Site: brandenburg
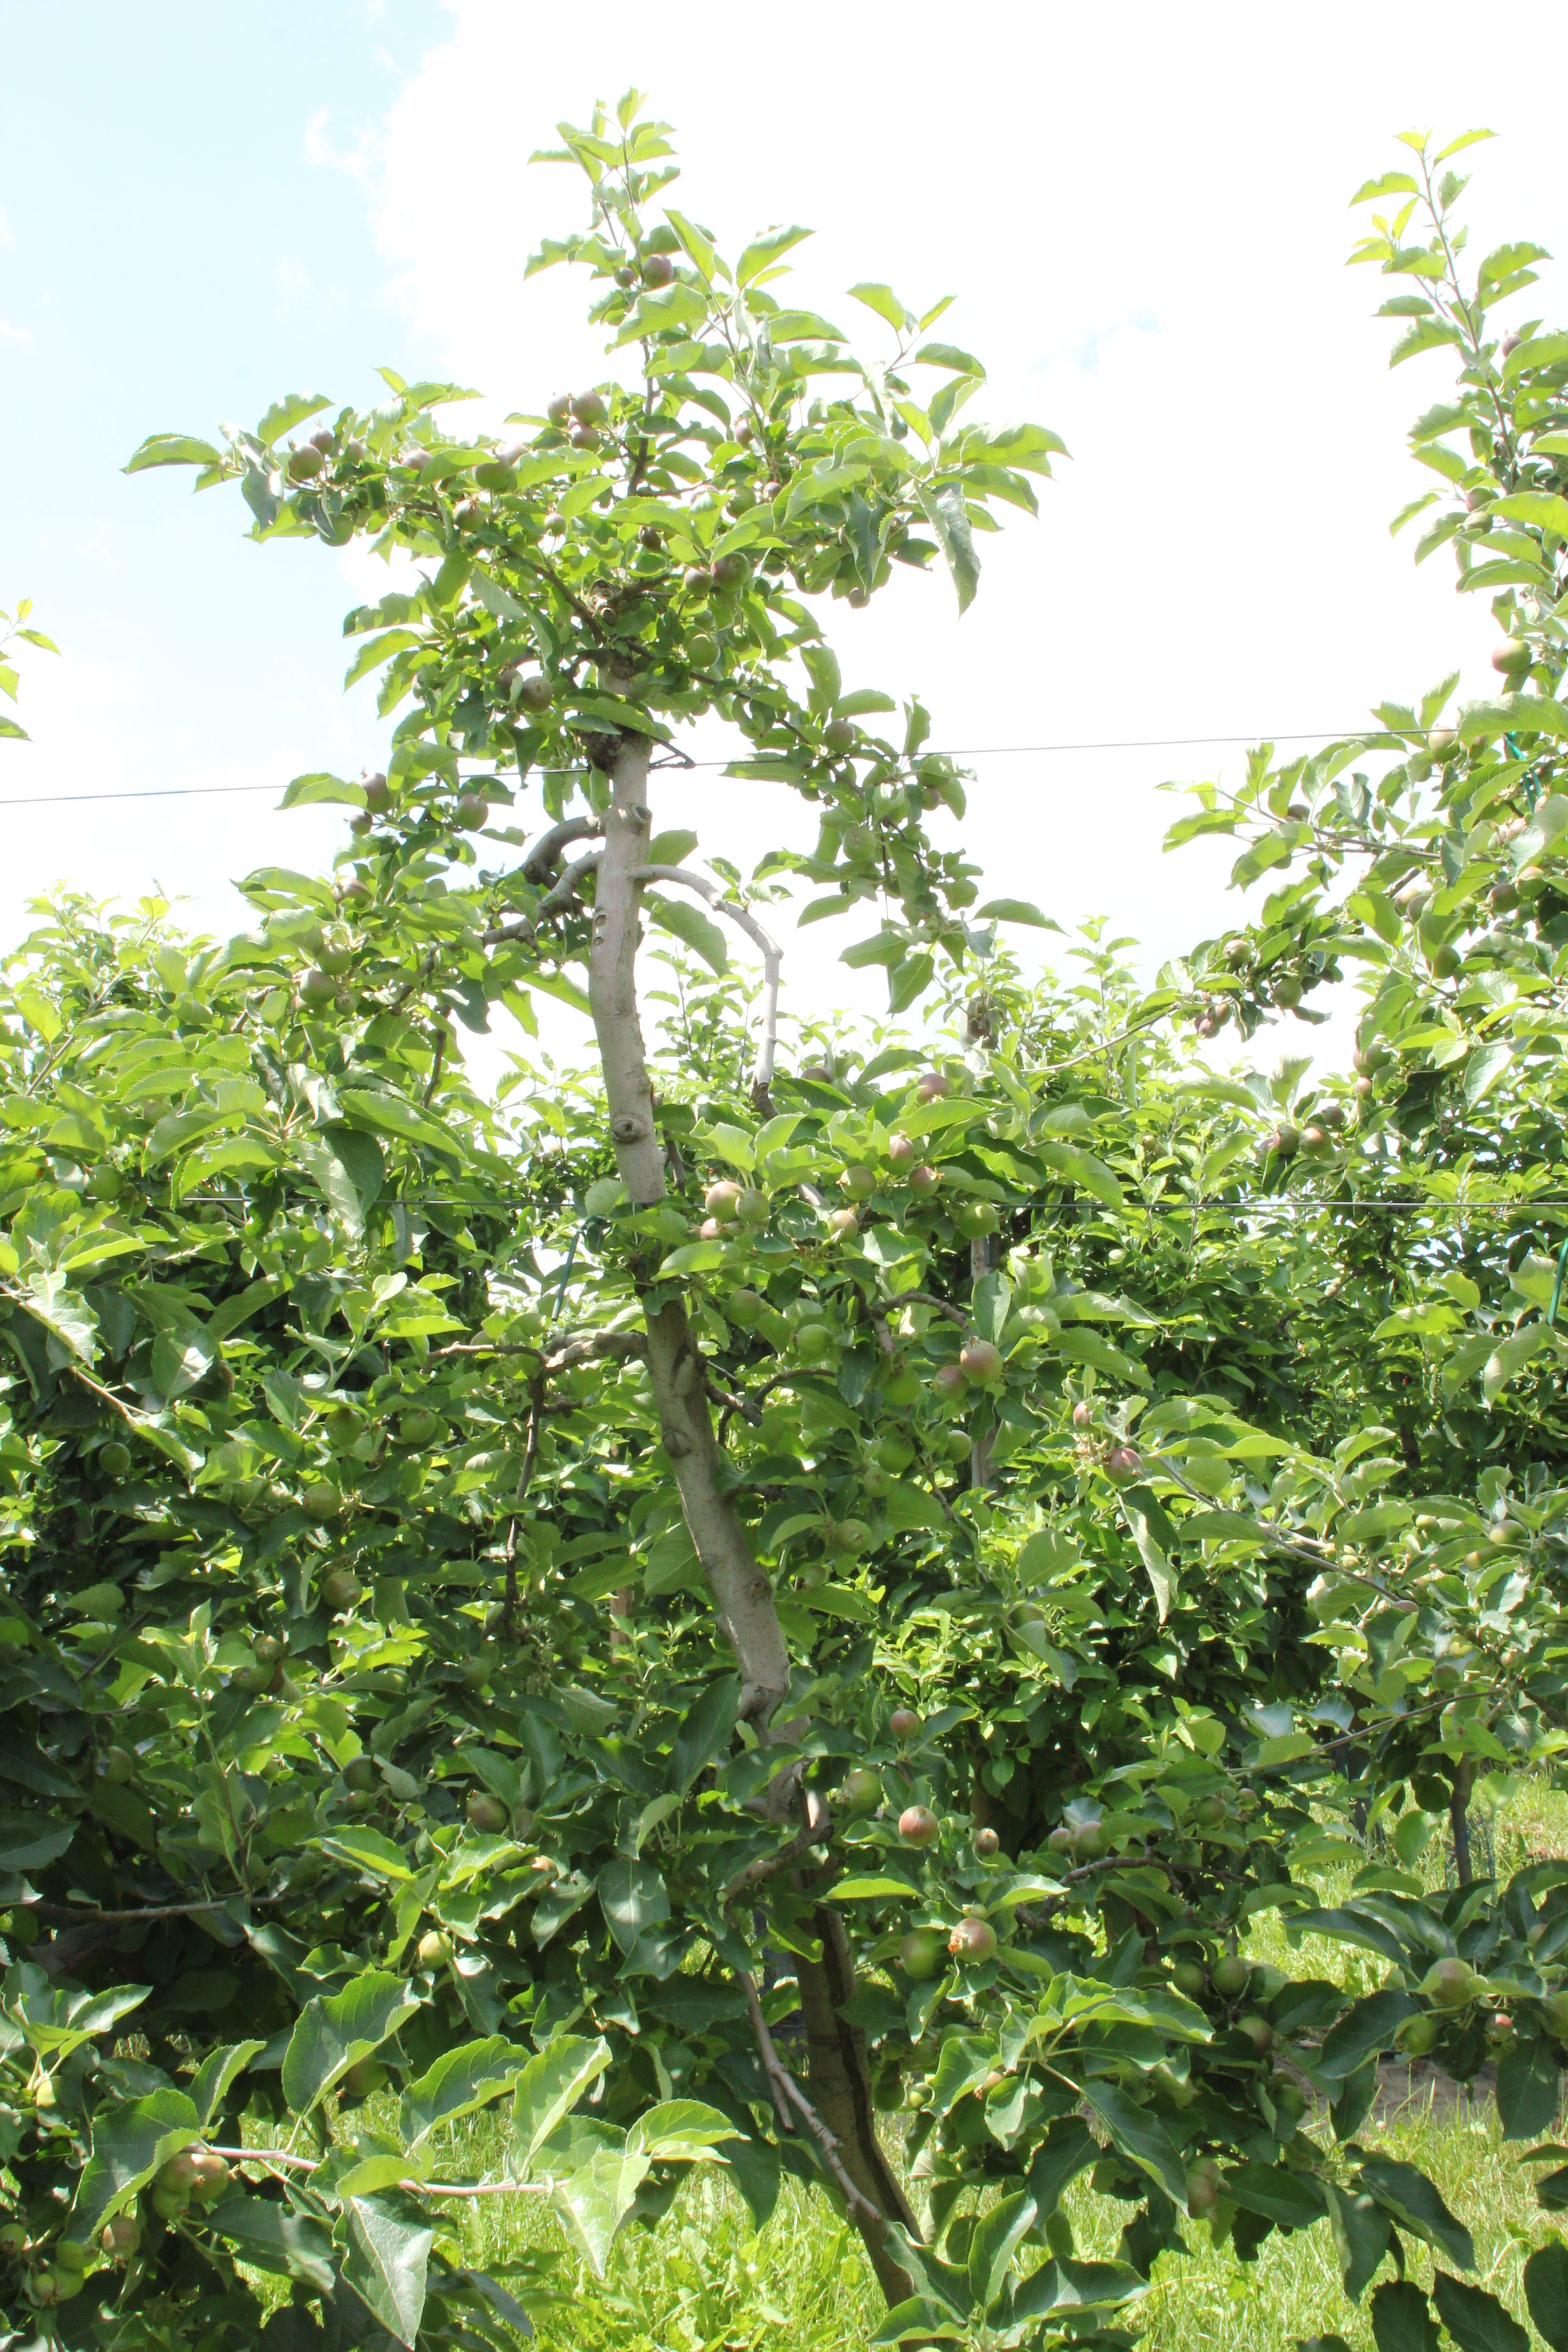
Growth stage (BBCH 73): Development of fruit